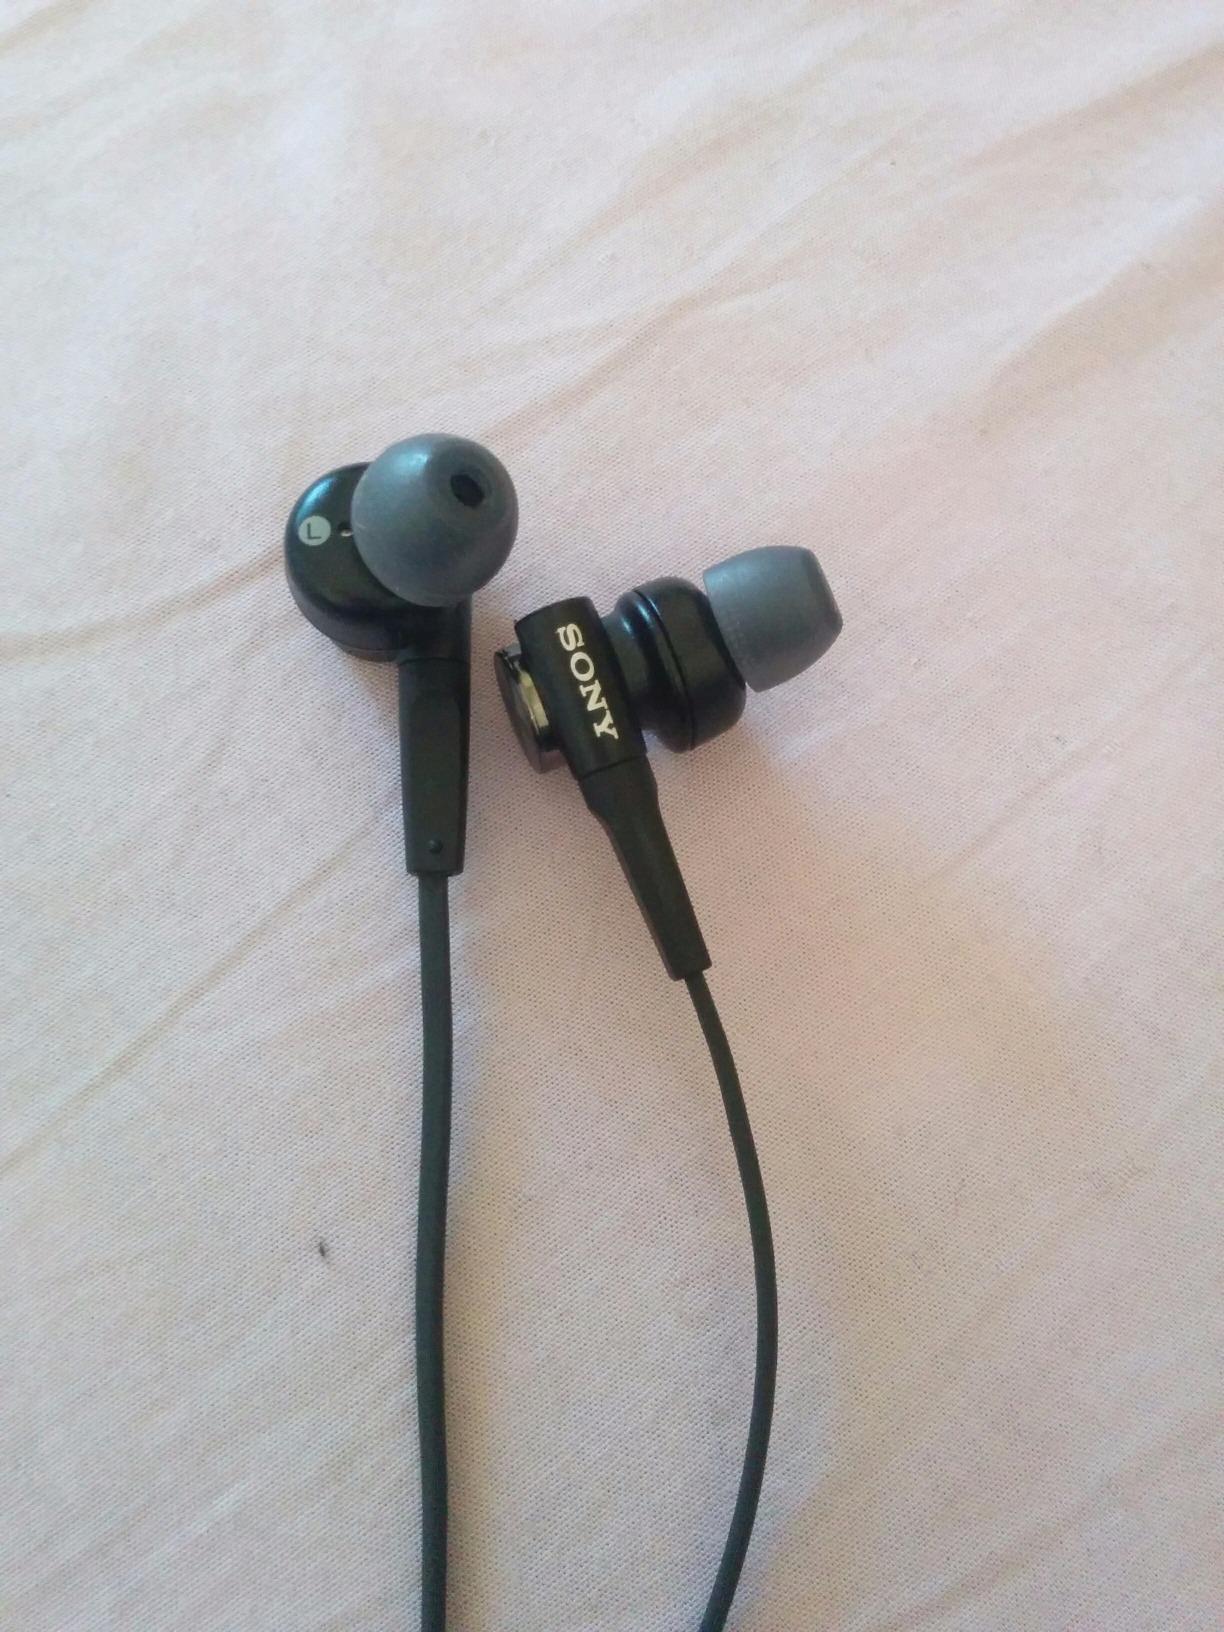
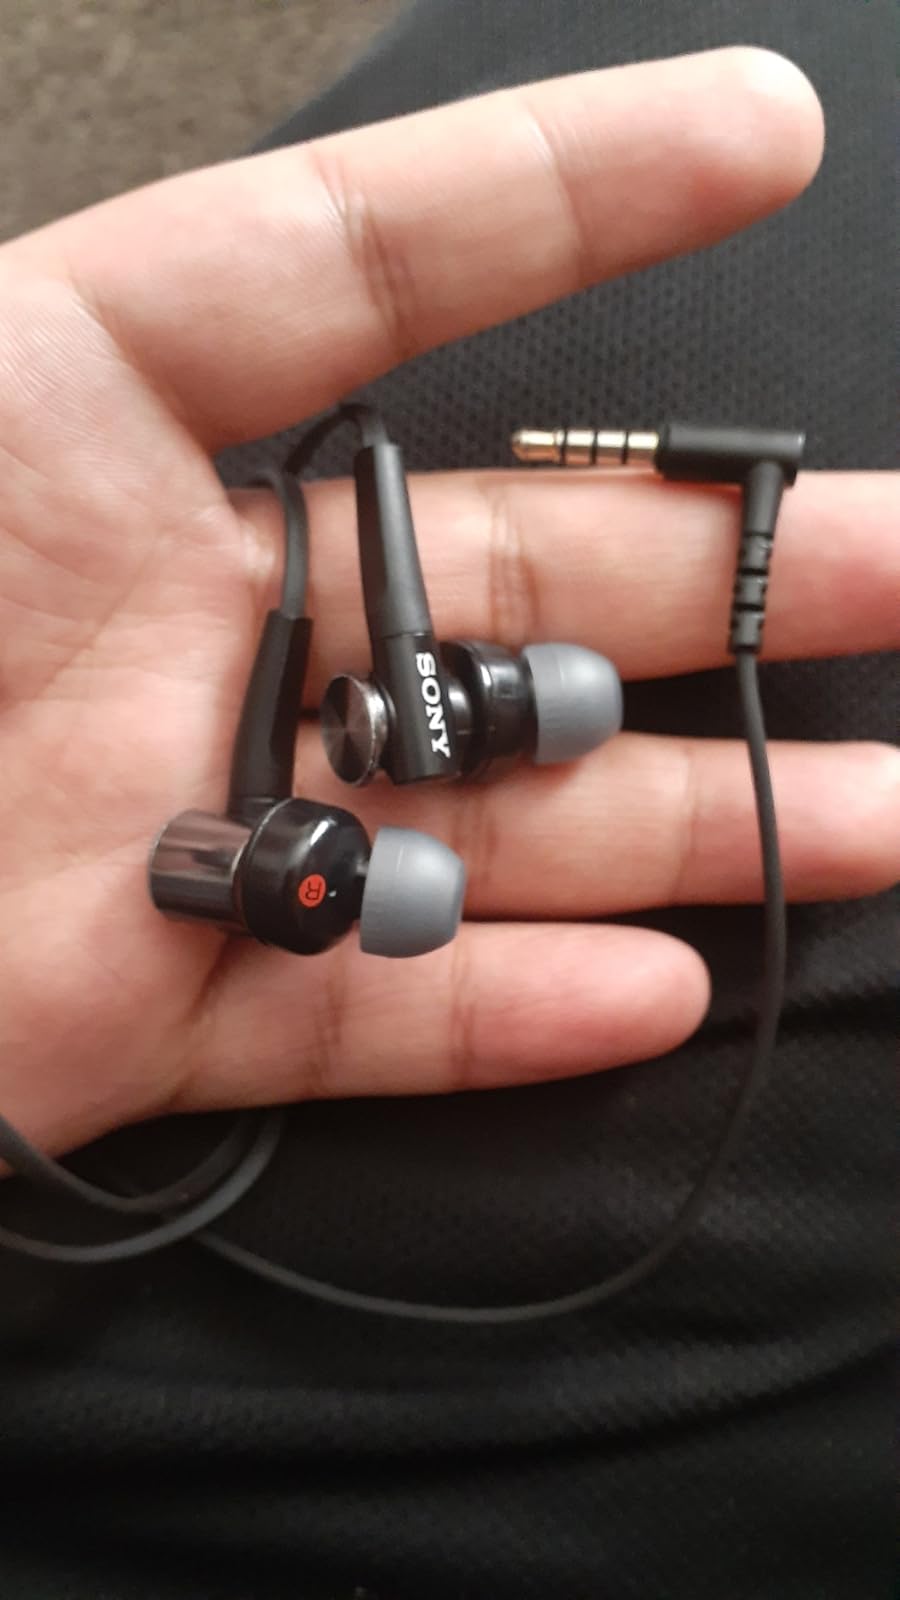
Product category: headphones
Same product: yes